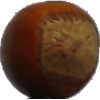
Label: Nut Forest 1